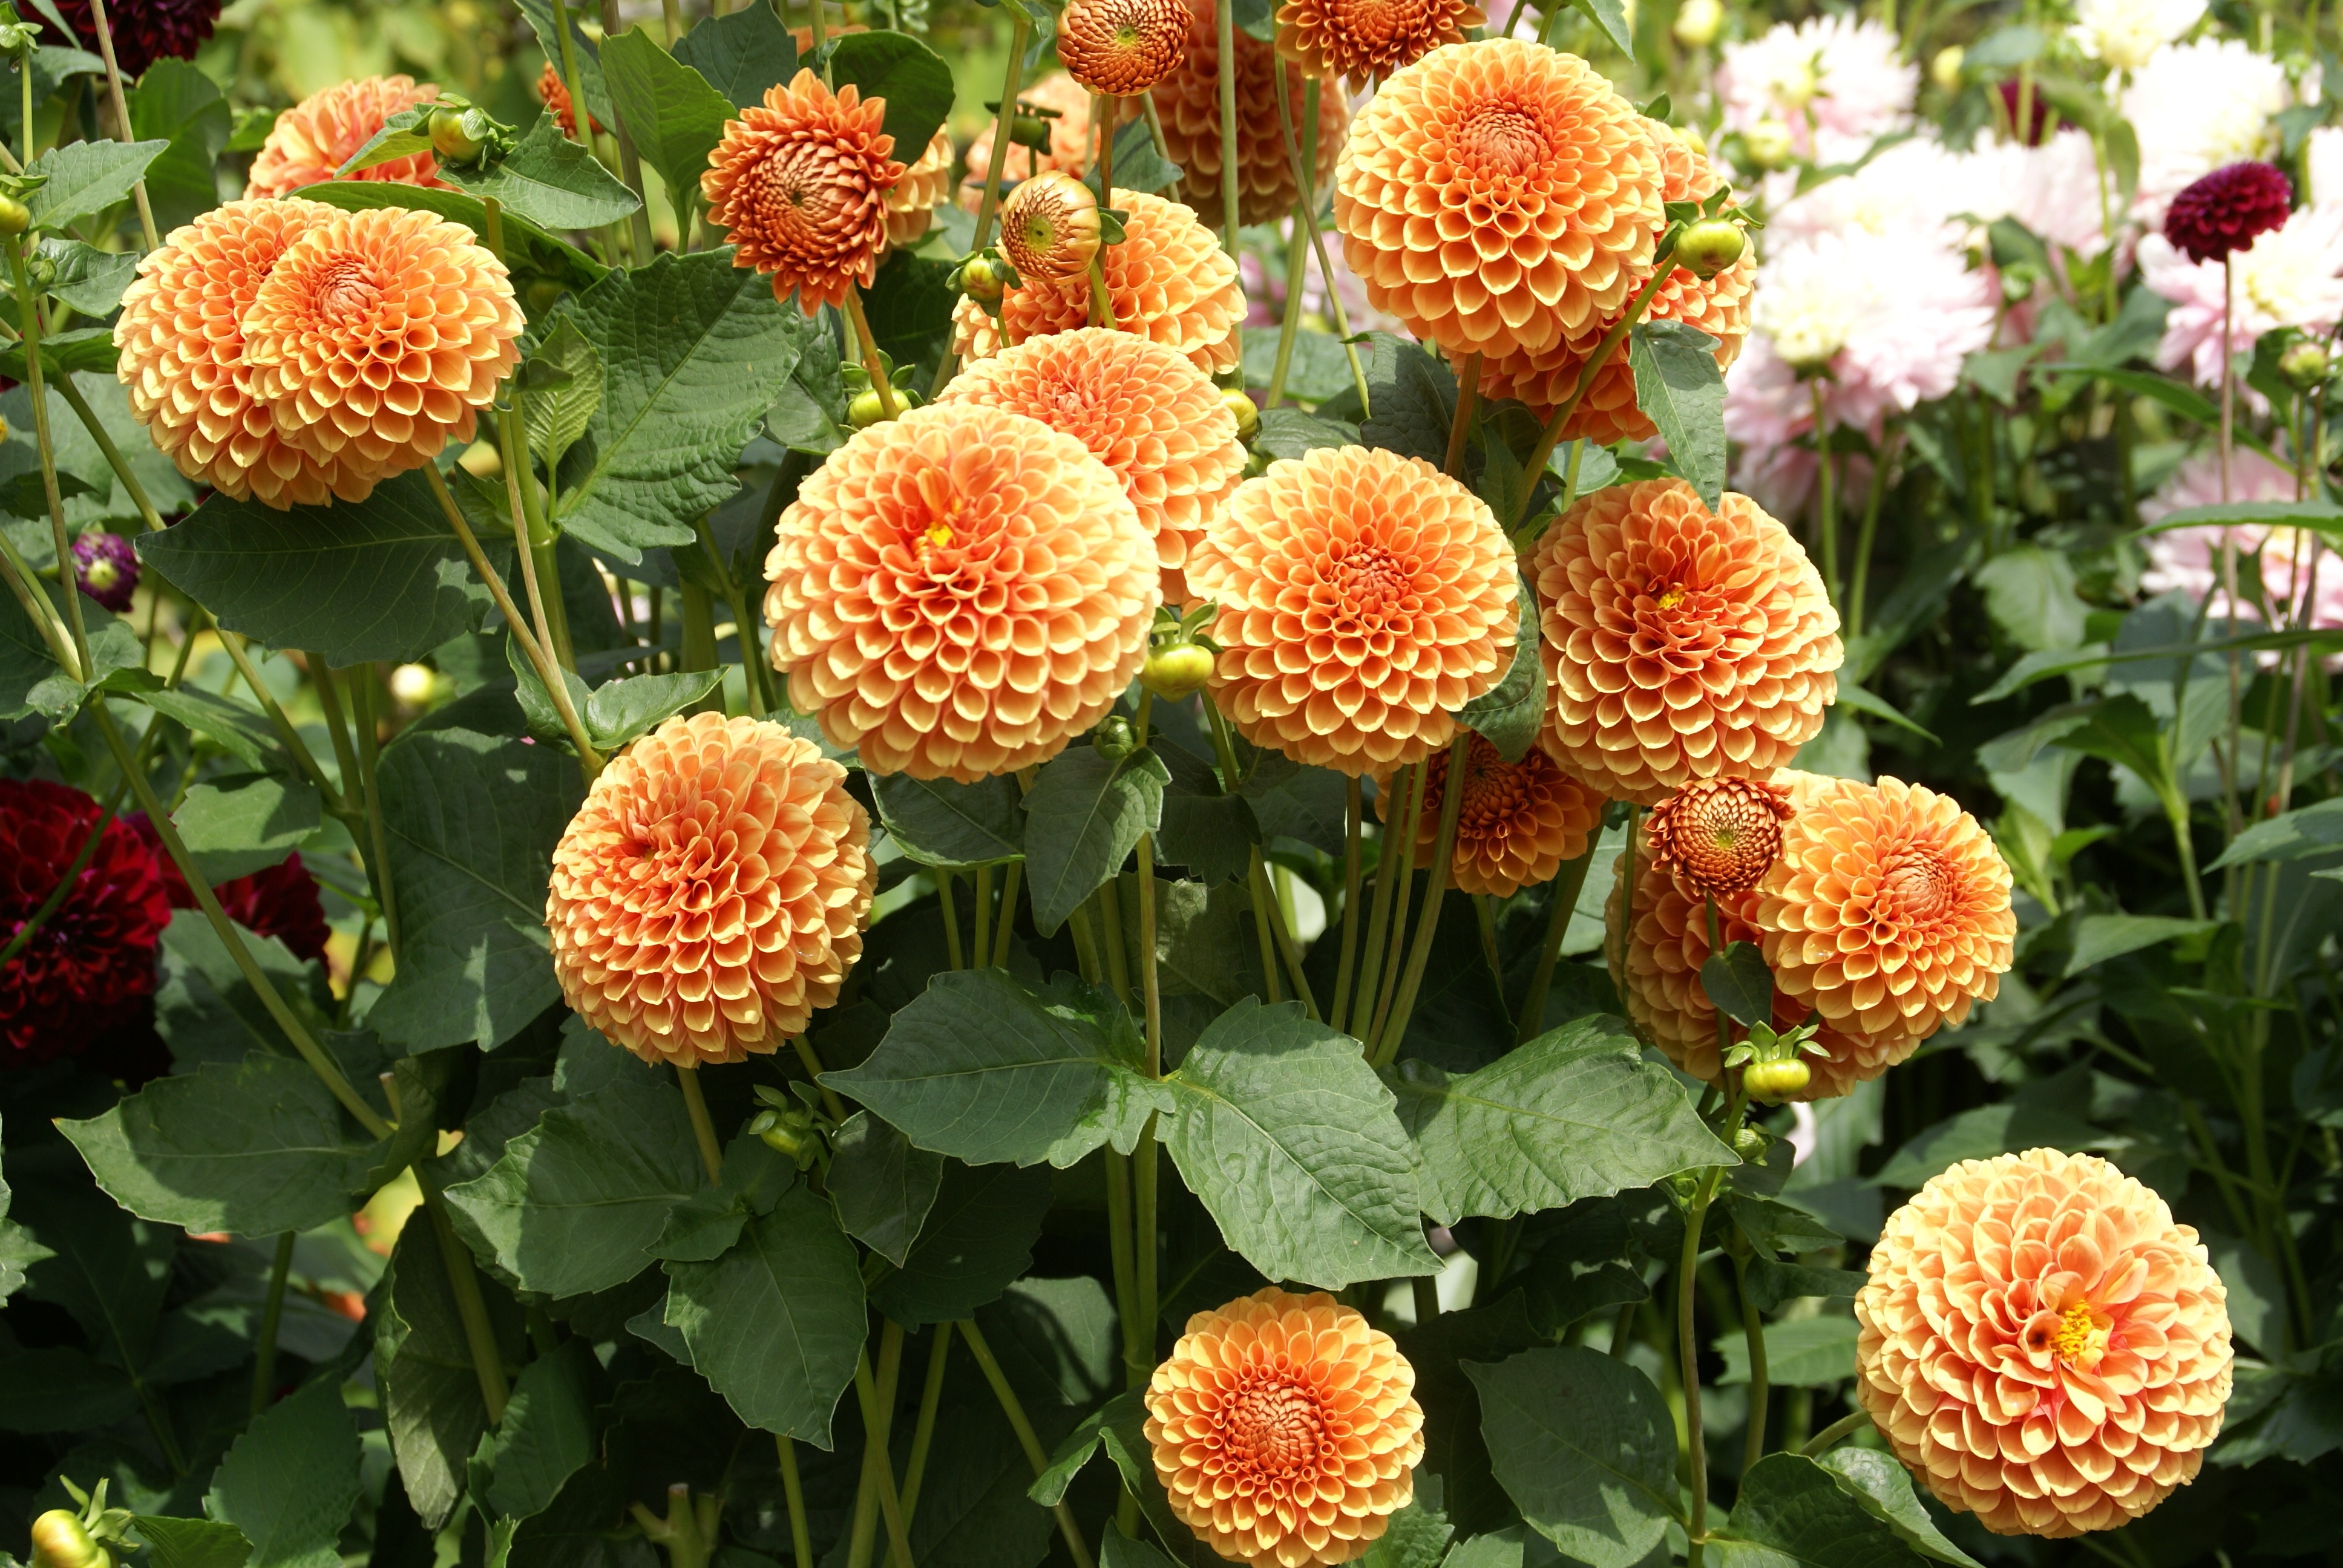
nature, plant, flower, bloom, orange, color, colorful, flowers, dahlia, petals, peach, blossoms, beautiful, botanical garden, beautiful flower, flowering plant, daisy family, herbaceous plant, annual plant, chrysanths